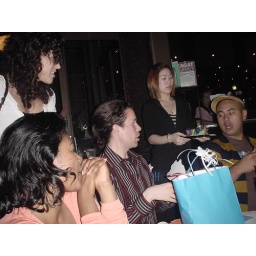
A blue bag descended right in front of me, without my knowledge.